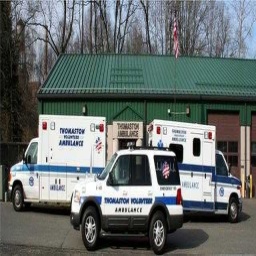
Label: ambulance